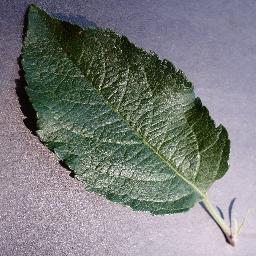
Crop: apple
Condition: healthy